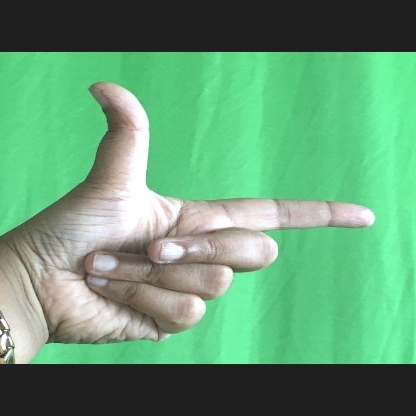
Mudra: Chandrakala